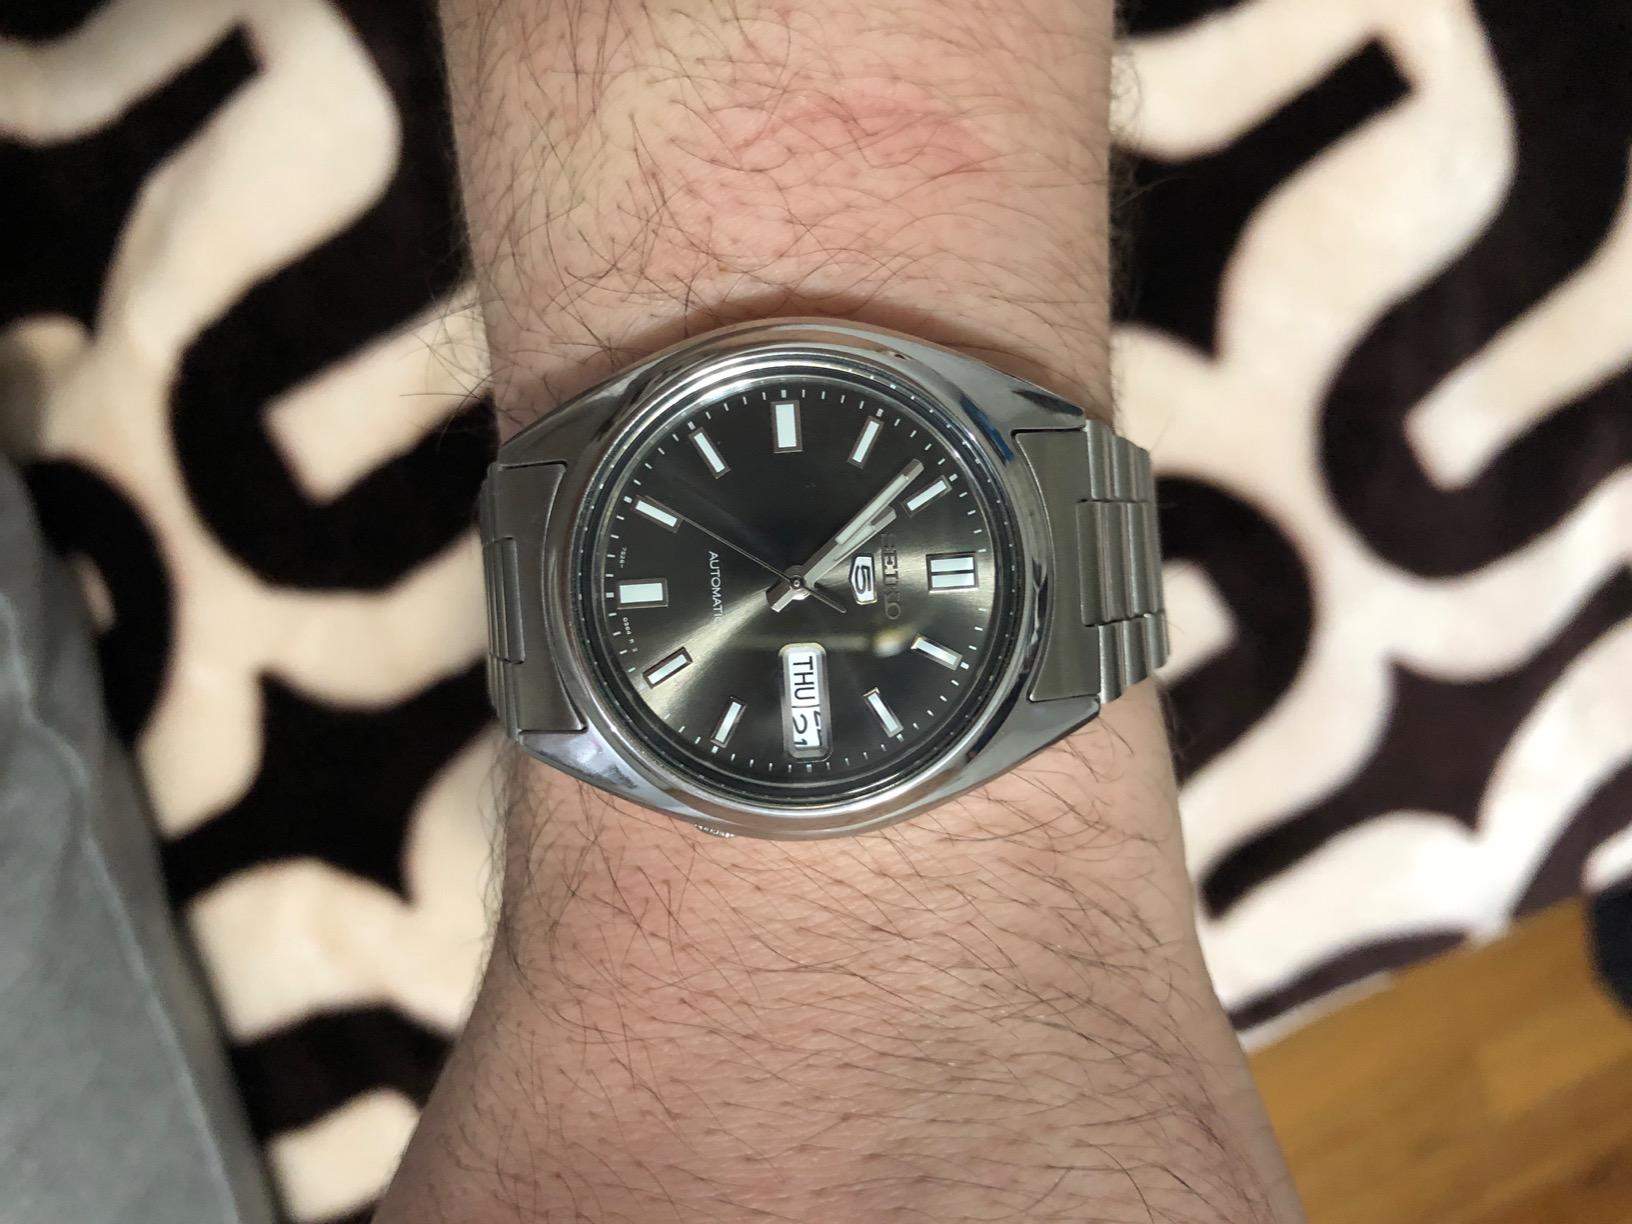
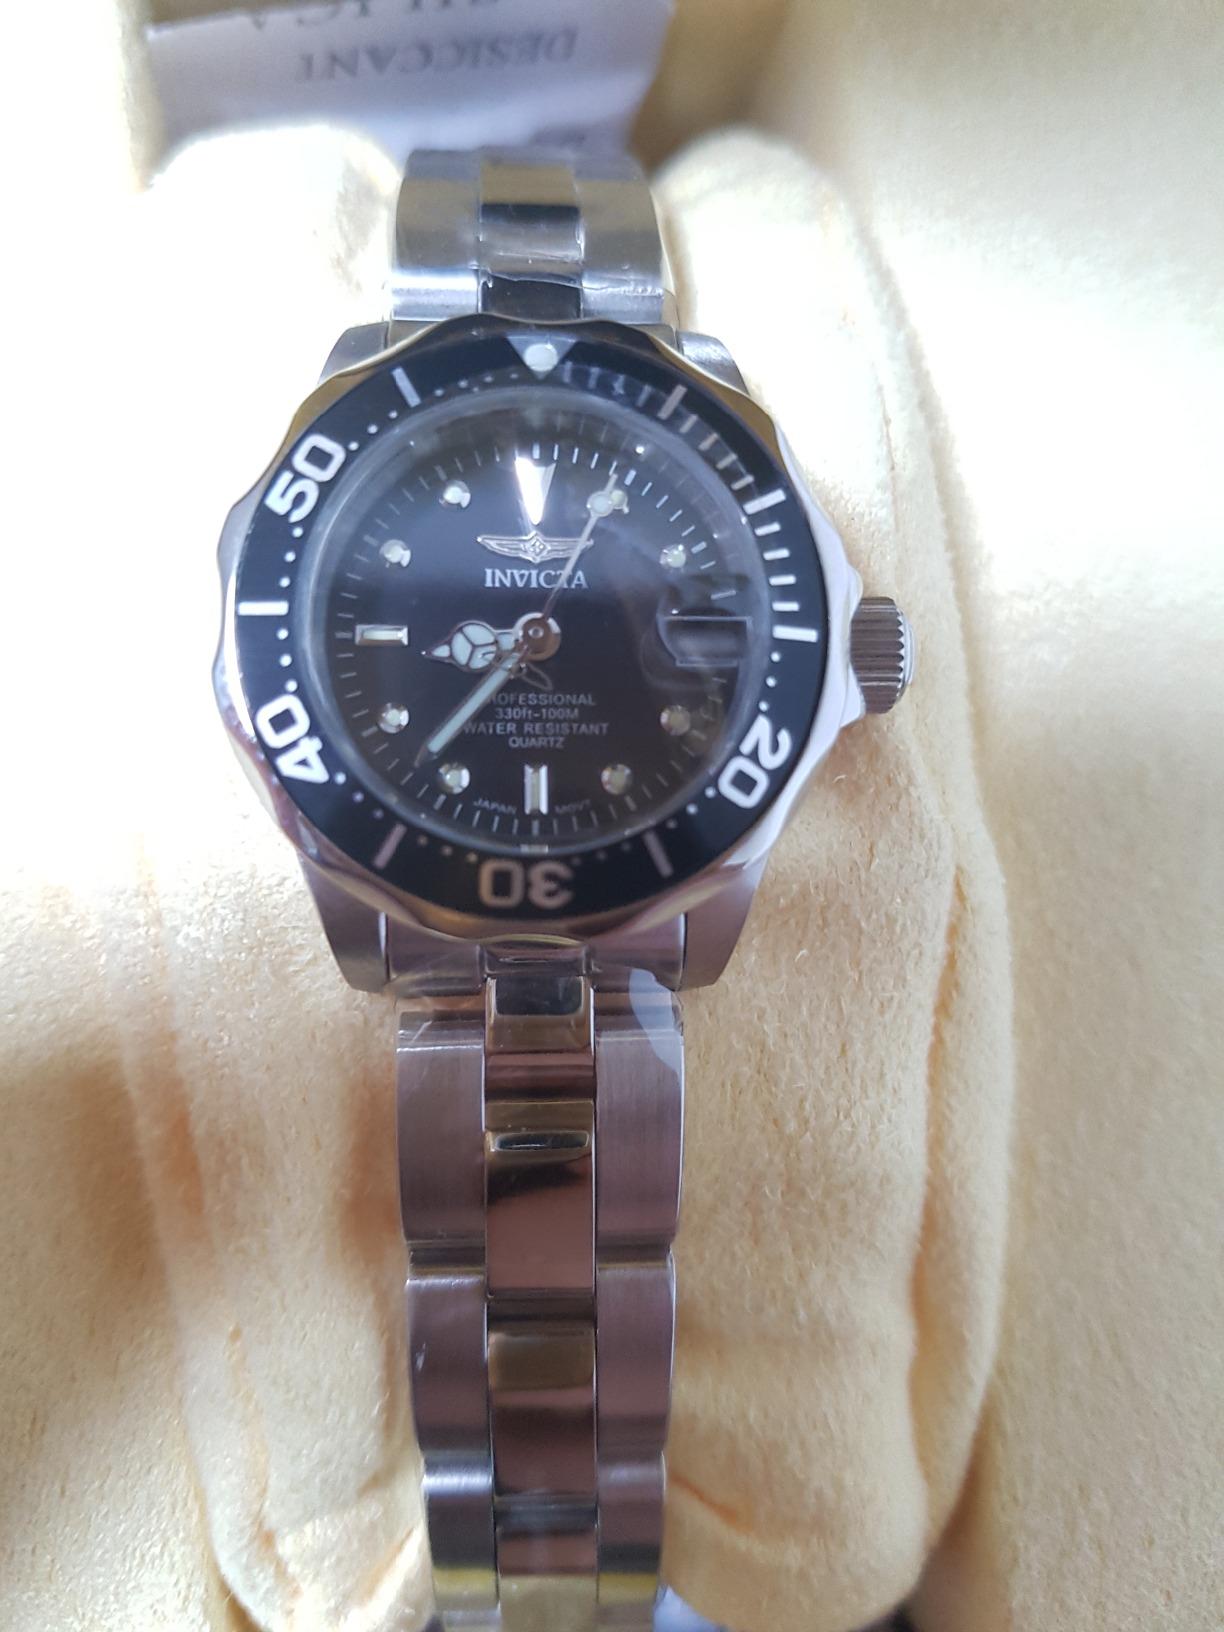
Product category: accessories_watch
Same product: no